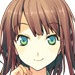
Portrait style: Anime Portrait